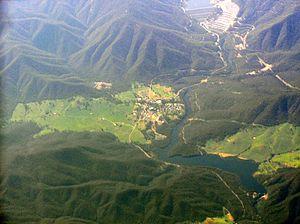
Le secteur de l'énergie en Australie joue un rôle majeur dans l'économie du pays : les exportations de produits énergétiques ont atteint 102 milliards de dollars australiens en 2017-18 ; leurs destinations principales ont été le Japon, la Chine, la Corée du Sud, l'Inde, le reste de l'Asie, l'Union européenne.